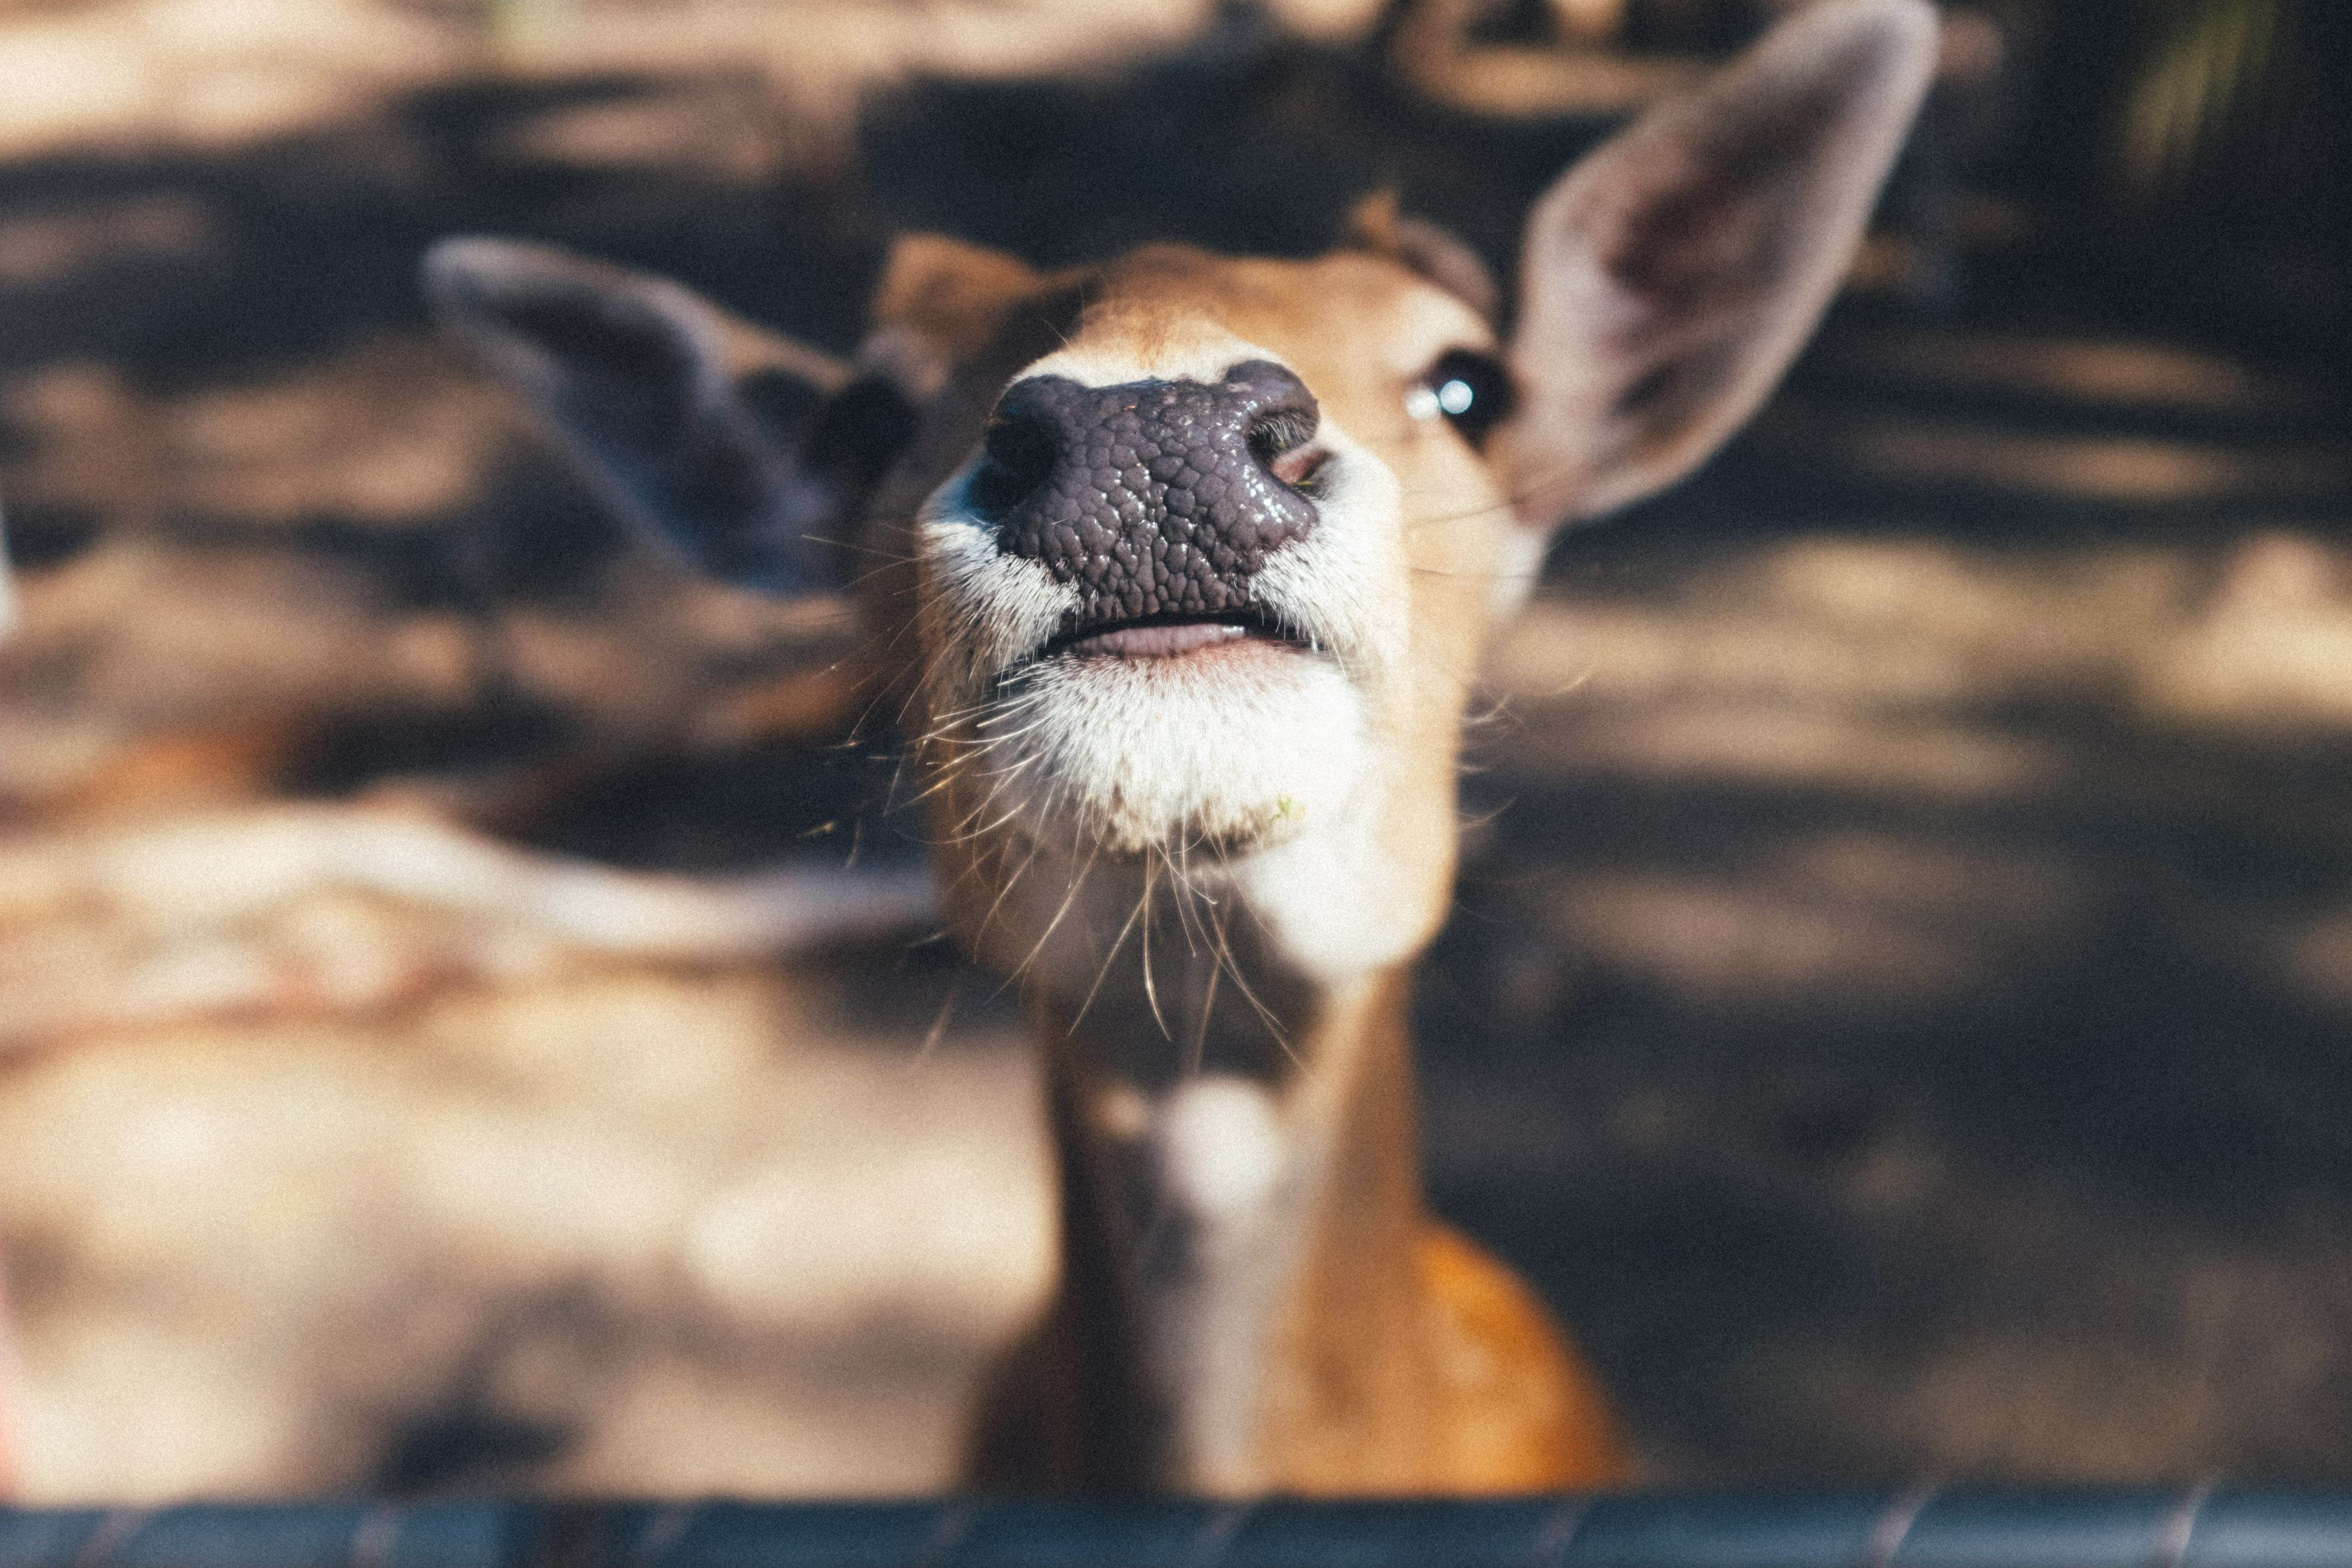
animal, cute, wildlife, wild, deer, zoo, mammal, fauna, nose, whiskers, vertebrate, dog like mammal